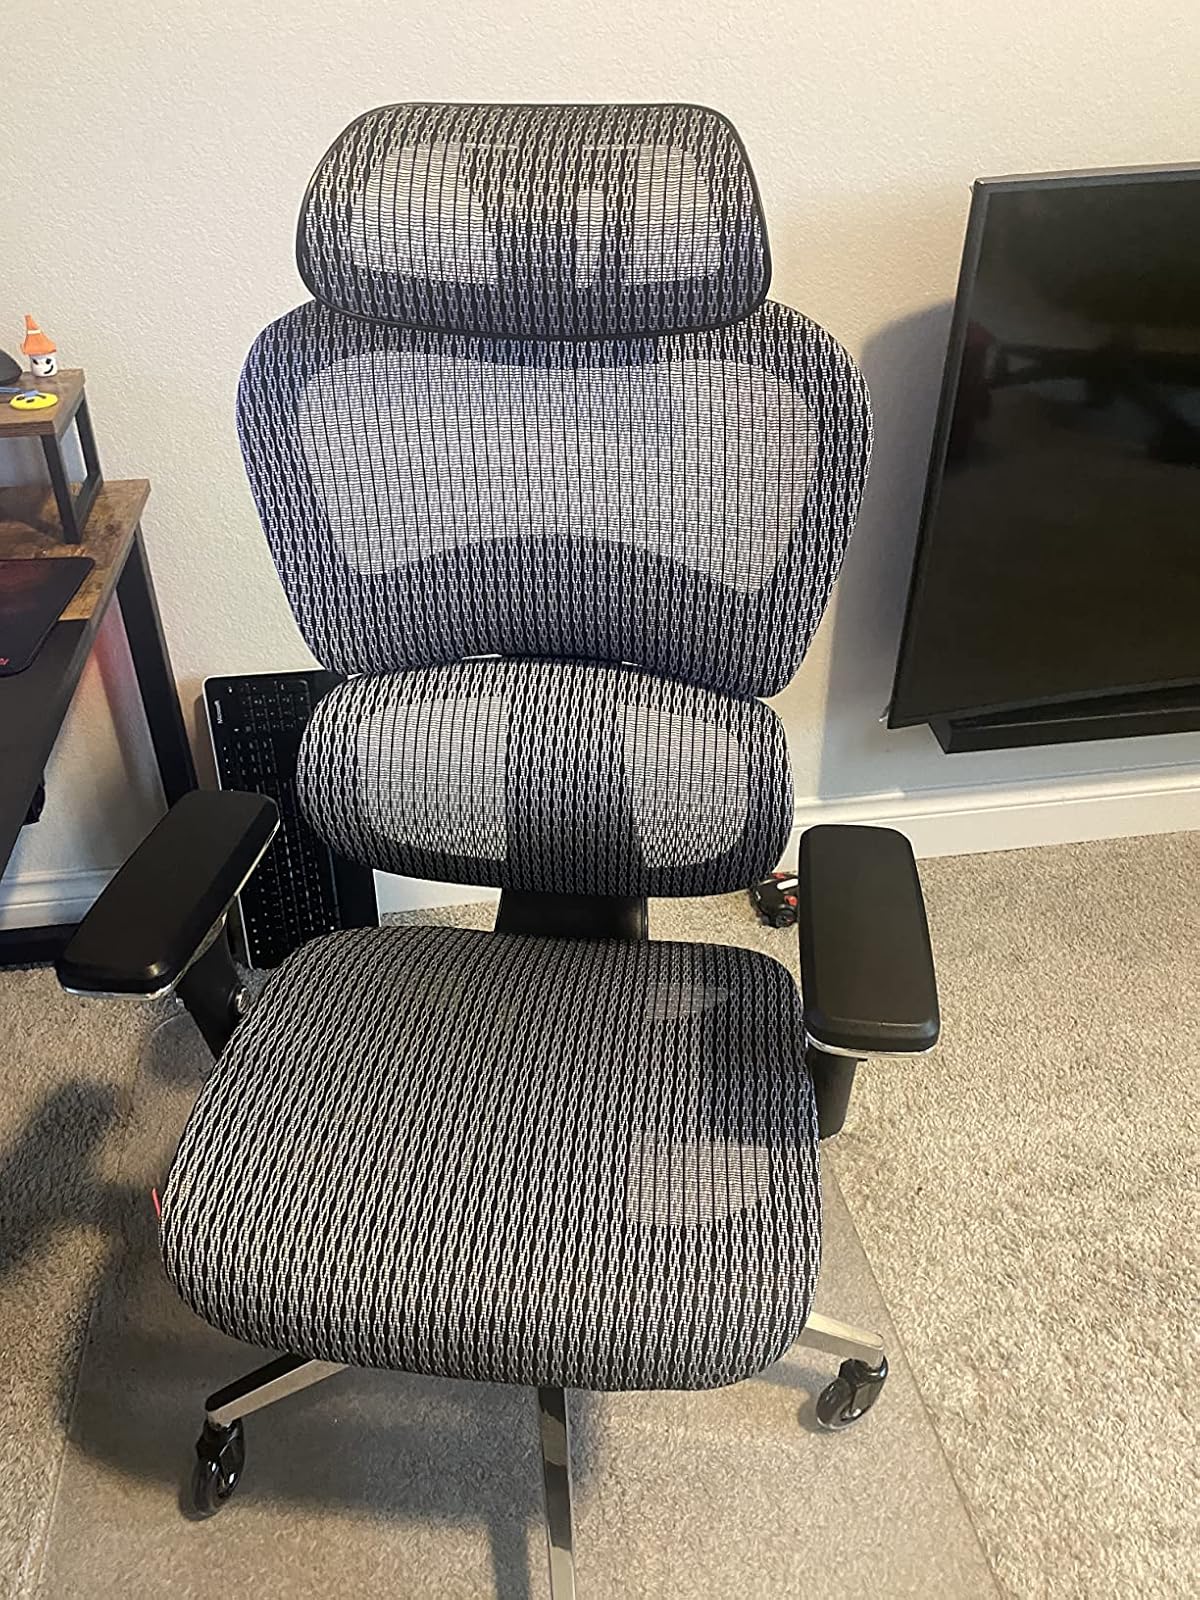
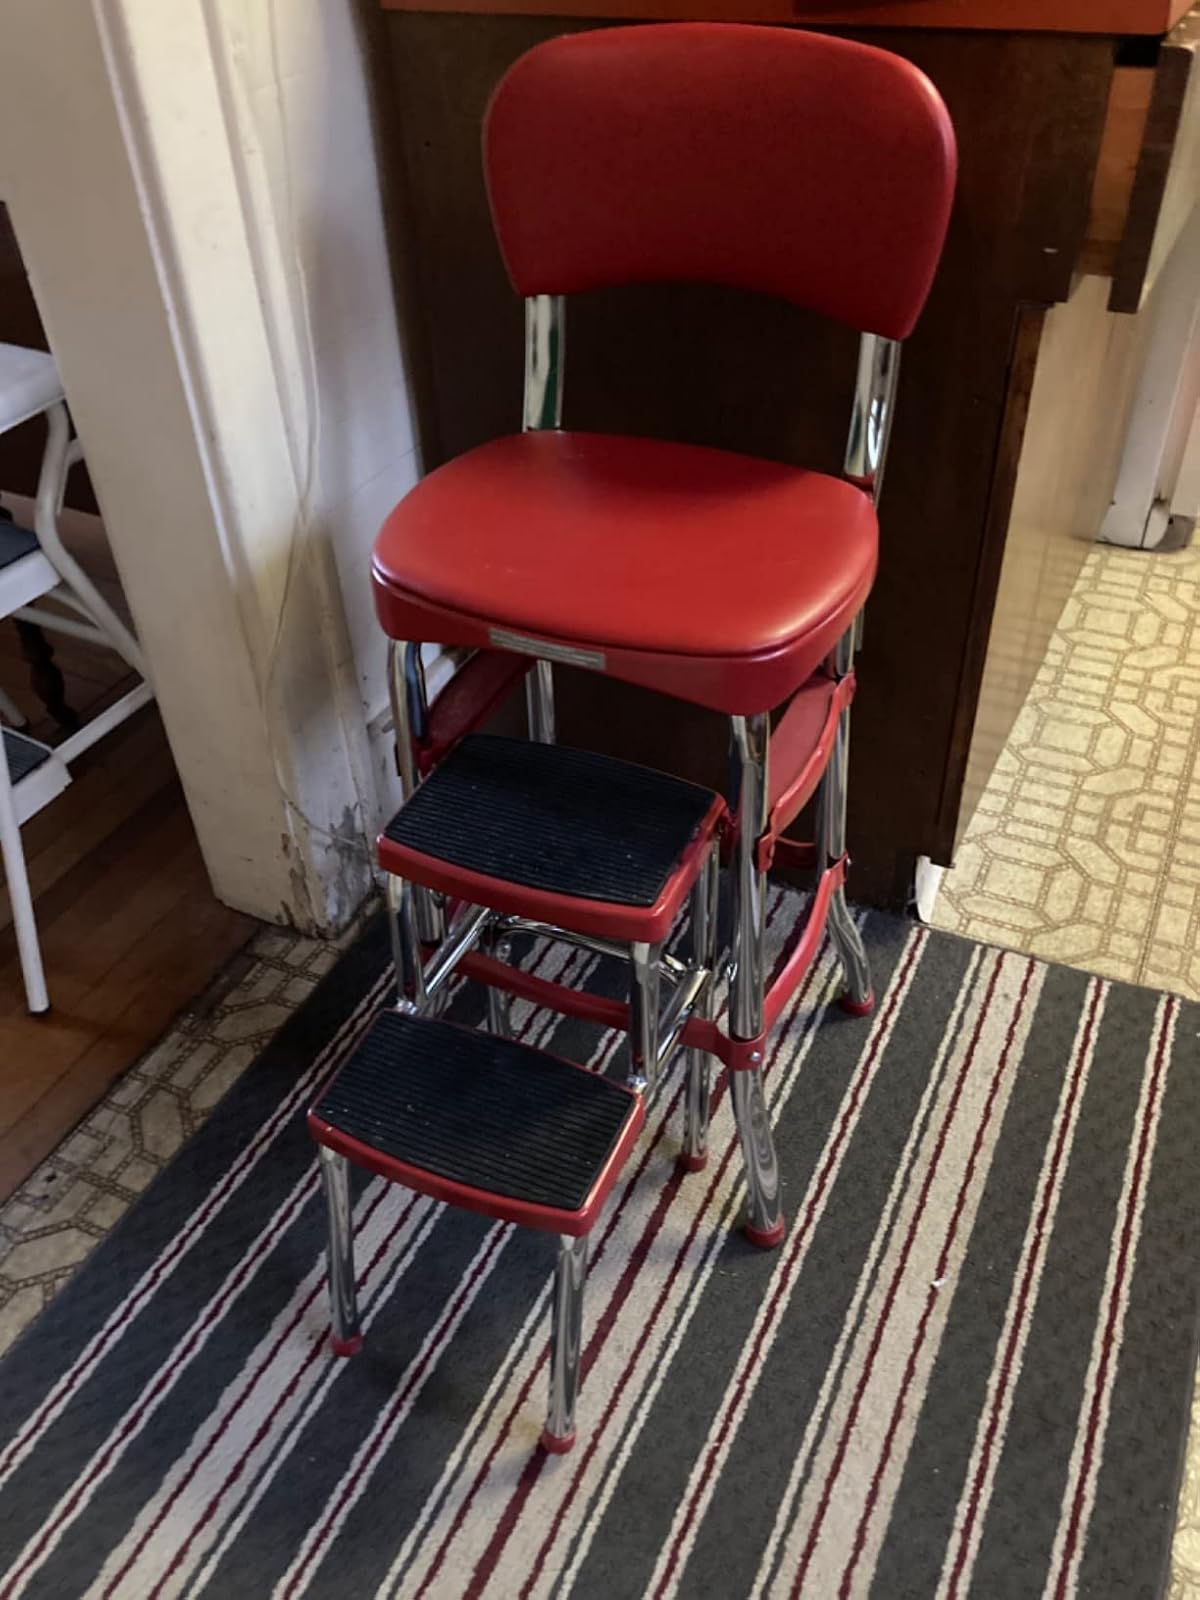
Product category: items_chair
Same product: no